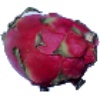
Label: Pitahaya Red 1